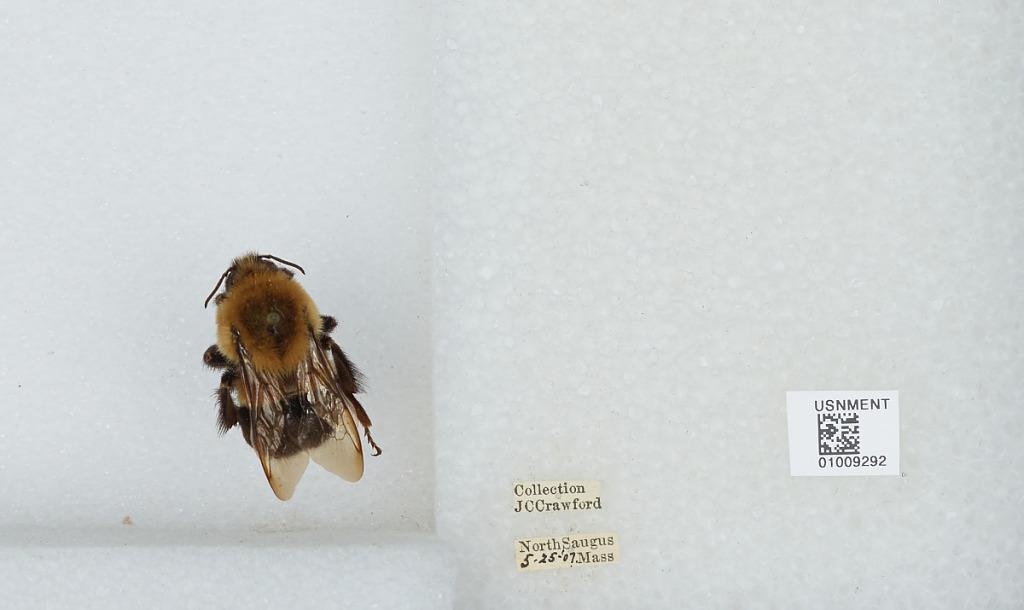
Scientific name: Bombus (Pyrobombus) impatiens Cresson
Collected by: J. Crawford
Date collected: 1907-5-25
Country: United States
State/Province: Massachusetts
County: Essex
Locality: North Saugus
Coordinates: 42.495, -71.0206